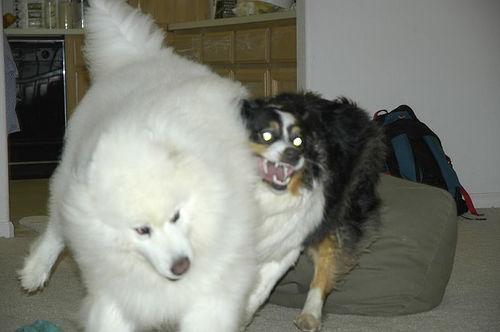
Samoyed